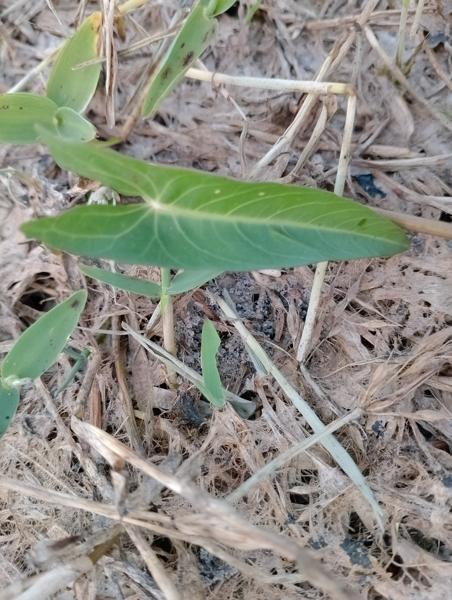
Weed species: Ipomoea aquatic